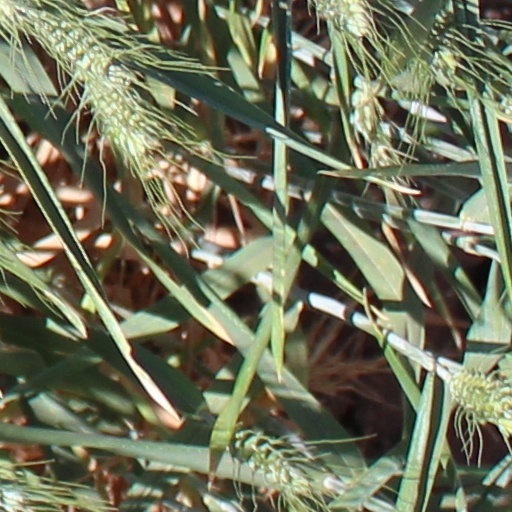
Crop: wheat